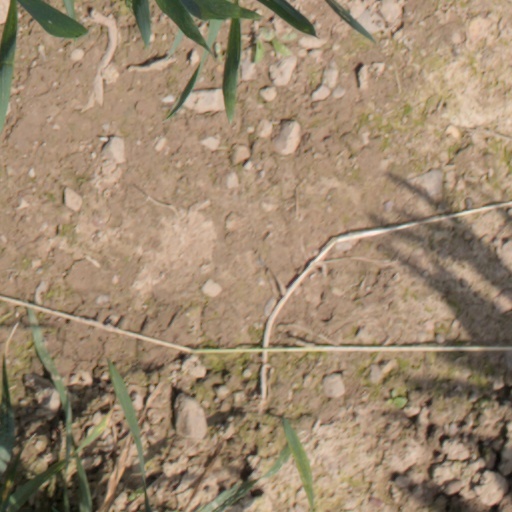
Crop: wheat